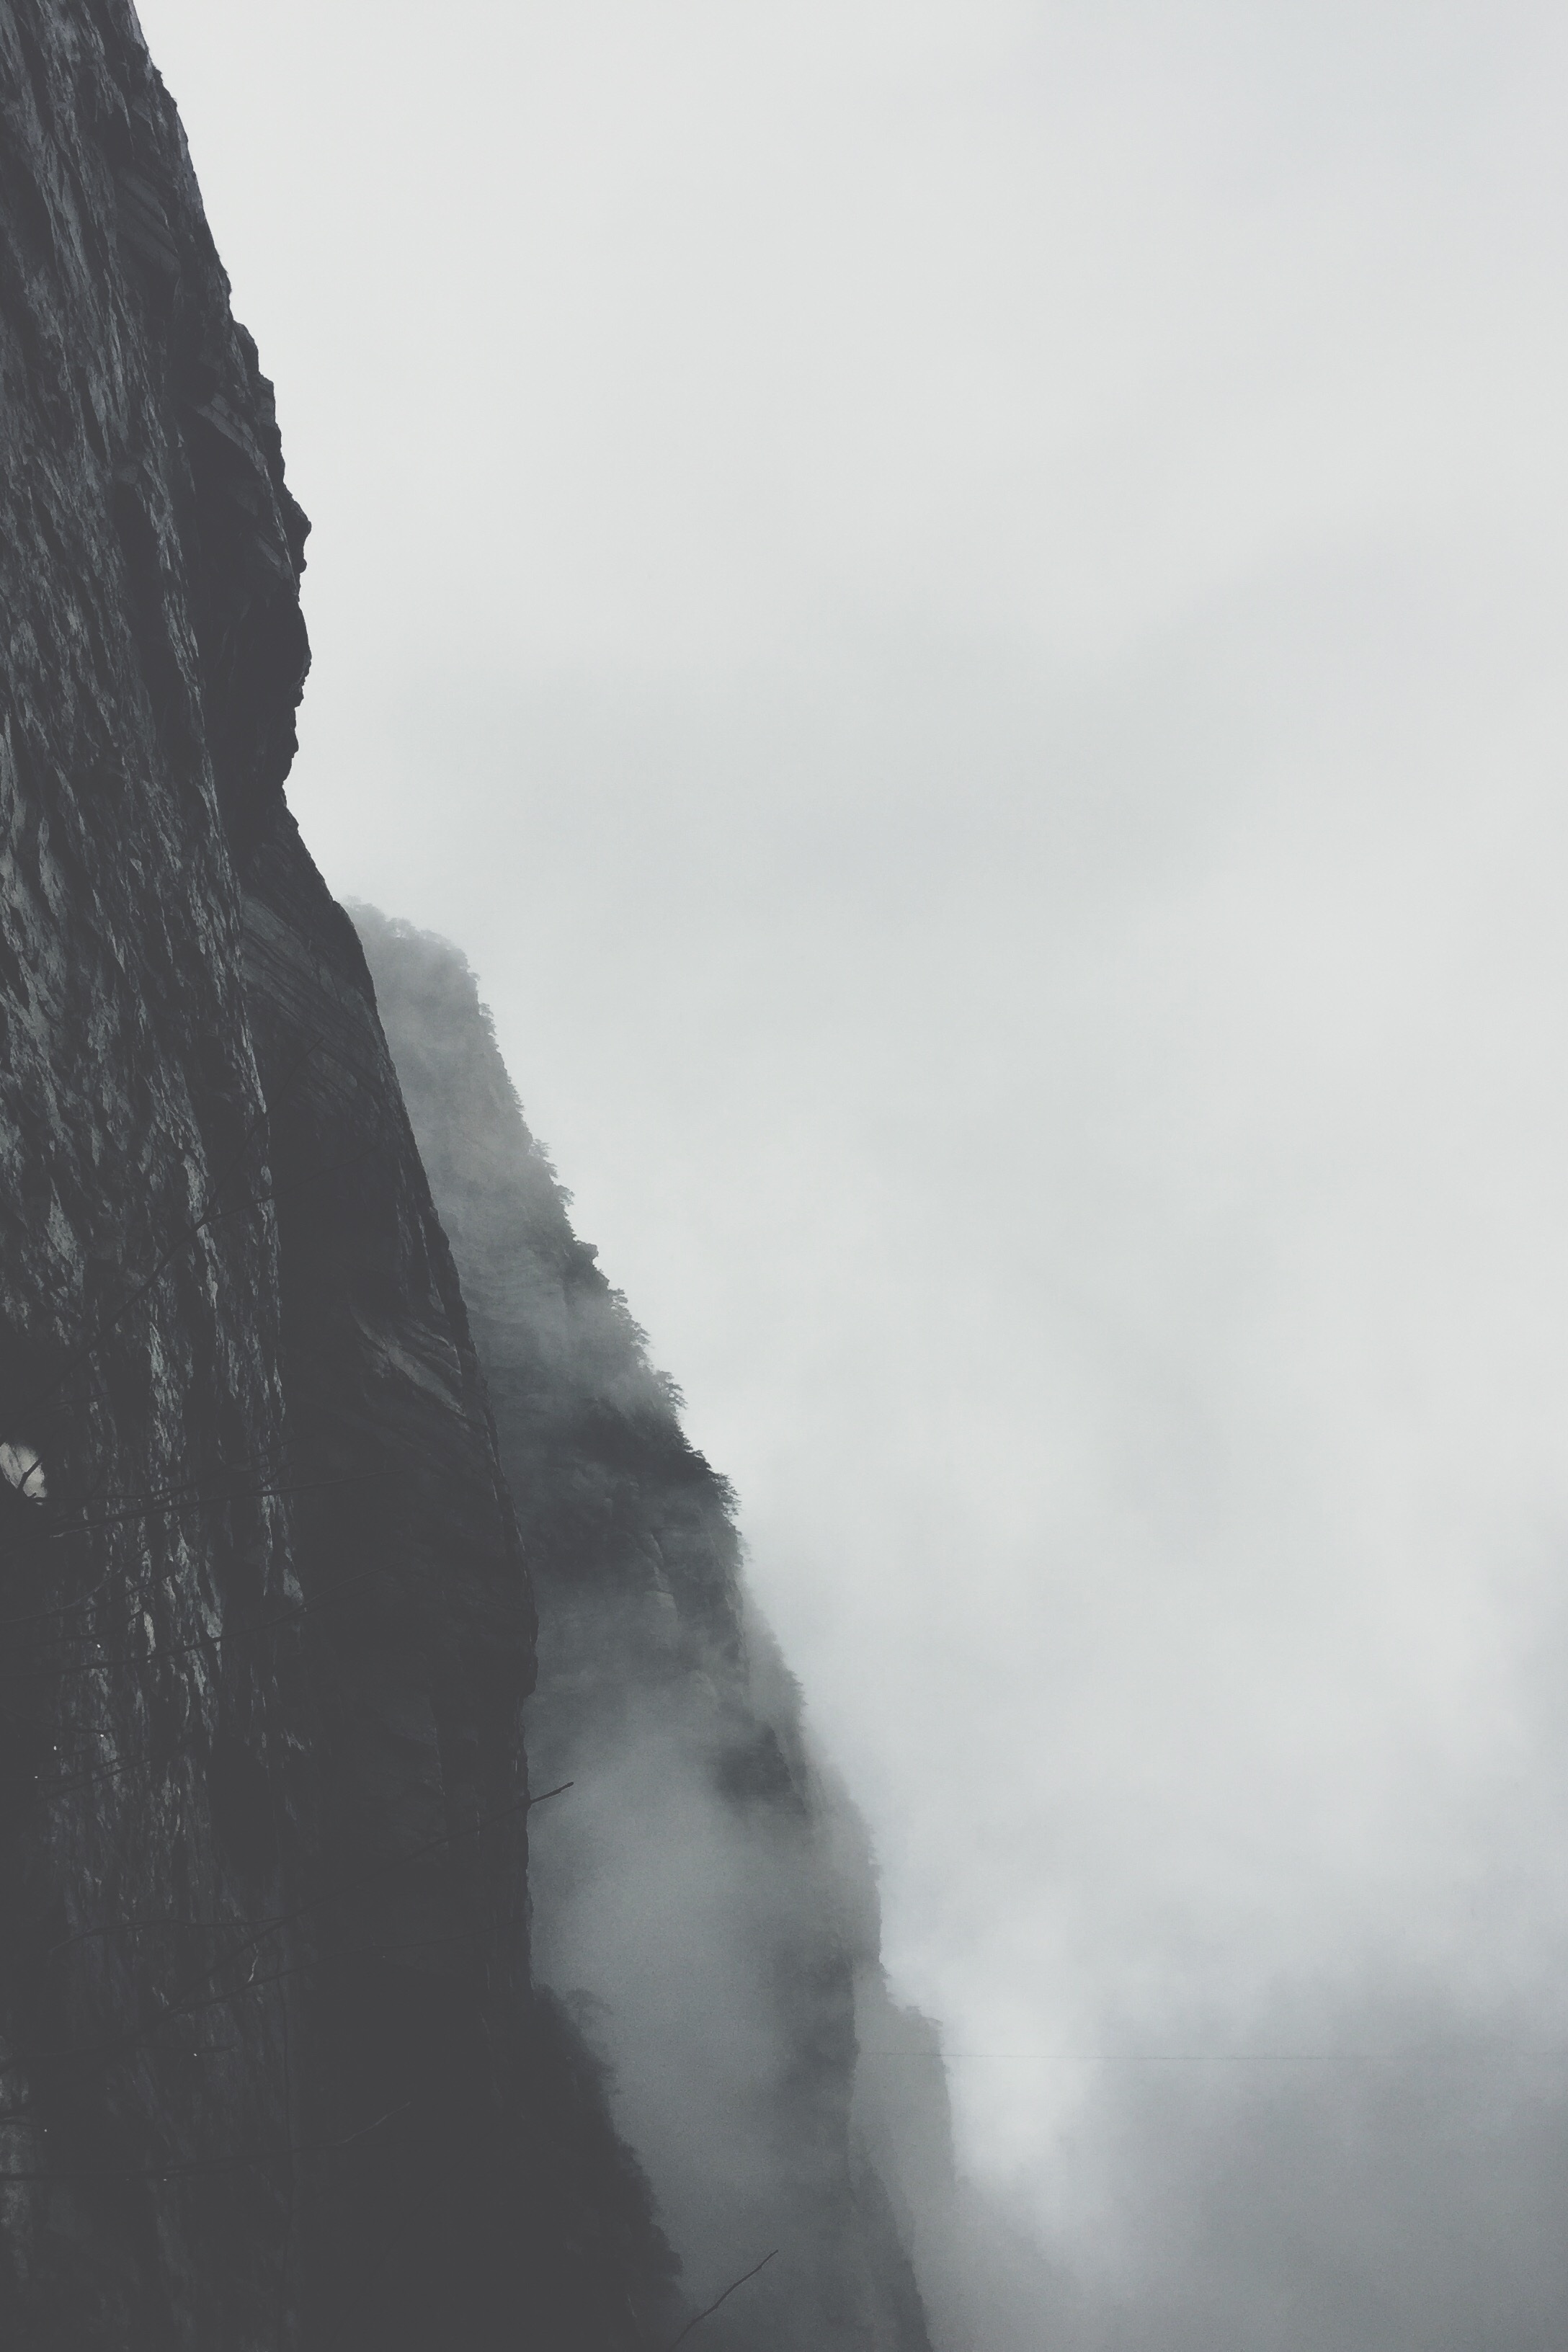
landscape, sea, coast, nature, outdoor, rock, mountain, snow, cloud, black and white, fog, mist, wave, stone, cliff, weather, steep, terrain, clouds, vertical, side, atmospheric phenomenon, atmosphere of earth, geological phenomenon, fot